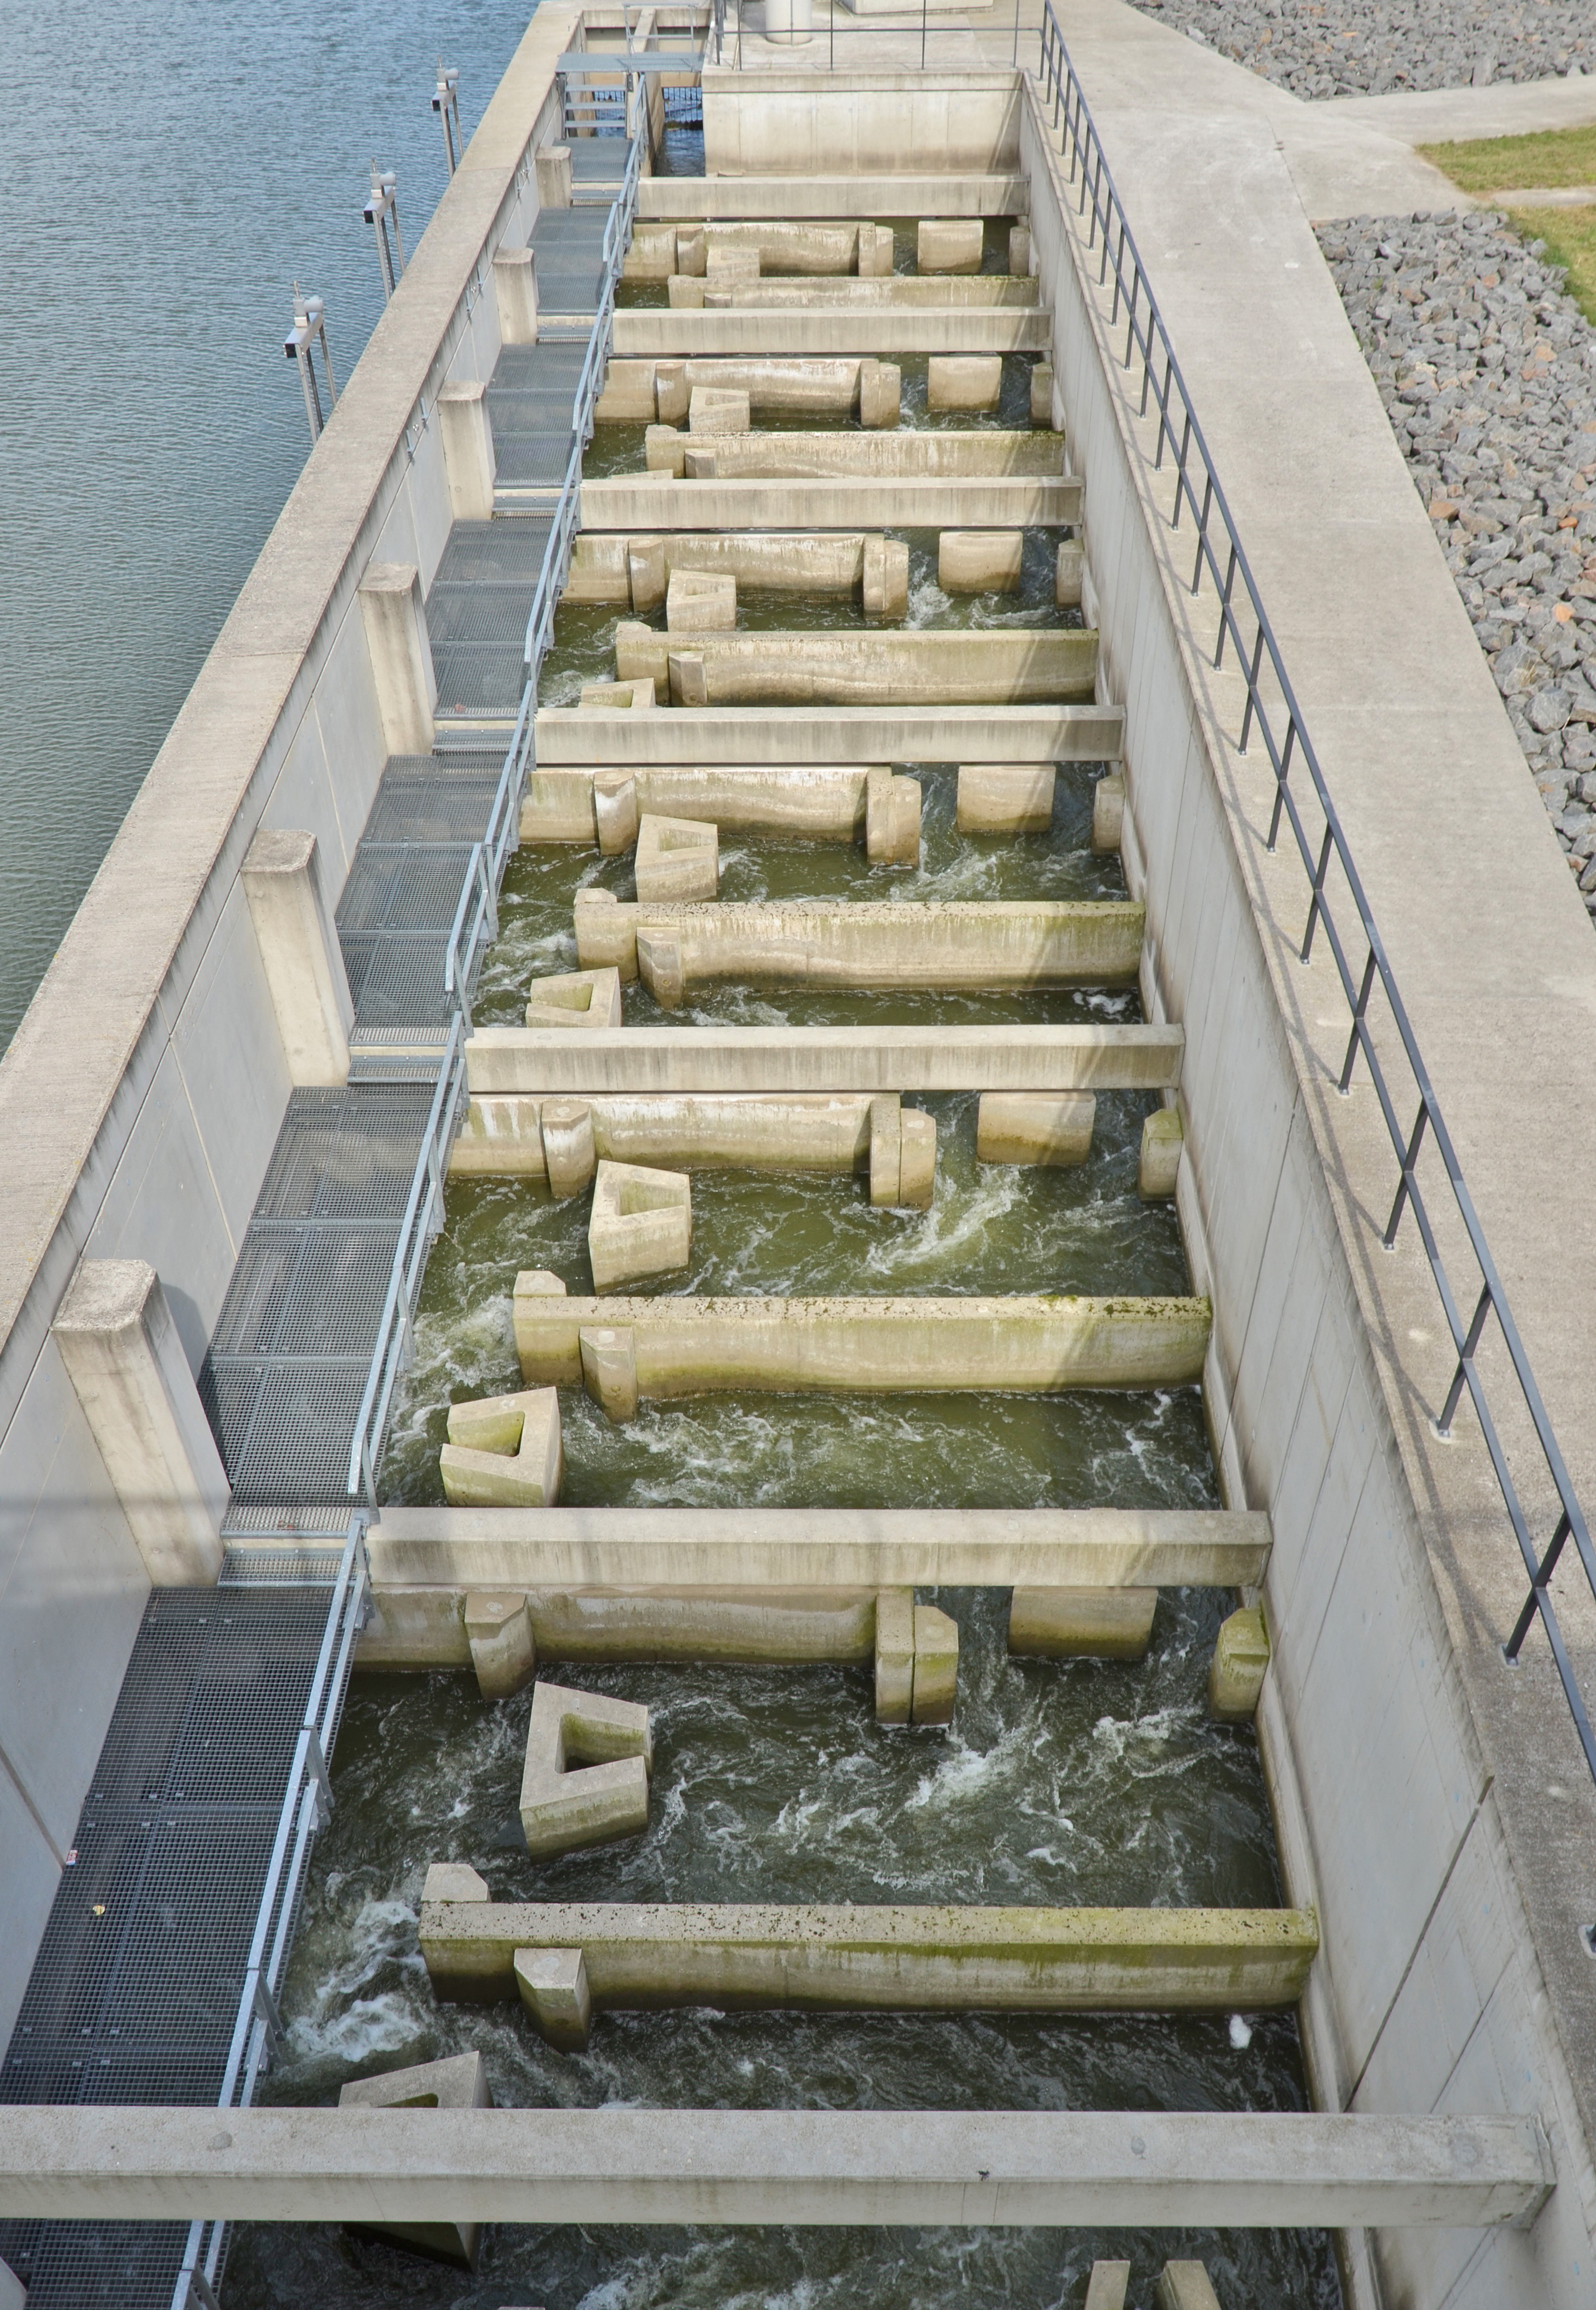
water, nature, wood, lake, roof, building, walkway, reservoir, fish, stairs, waters, trough, bitterfeld, fish ladder, trough stausee, fish climb, fish descent, fish migration, migratory help